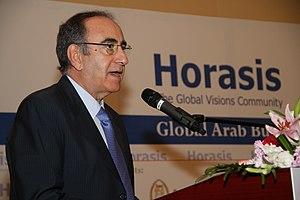
Nicolas Nahas, né en 1946 à Tripoli, est un homme politique libanais, ministre de l'Économie et du Commerce dans le gouvernement Mikati du 13 juin 2011 à mars 2013.